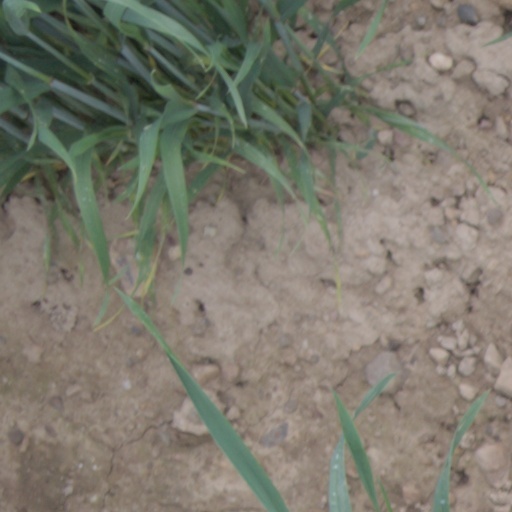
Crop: wheat